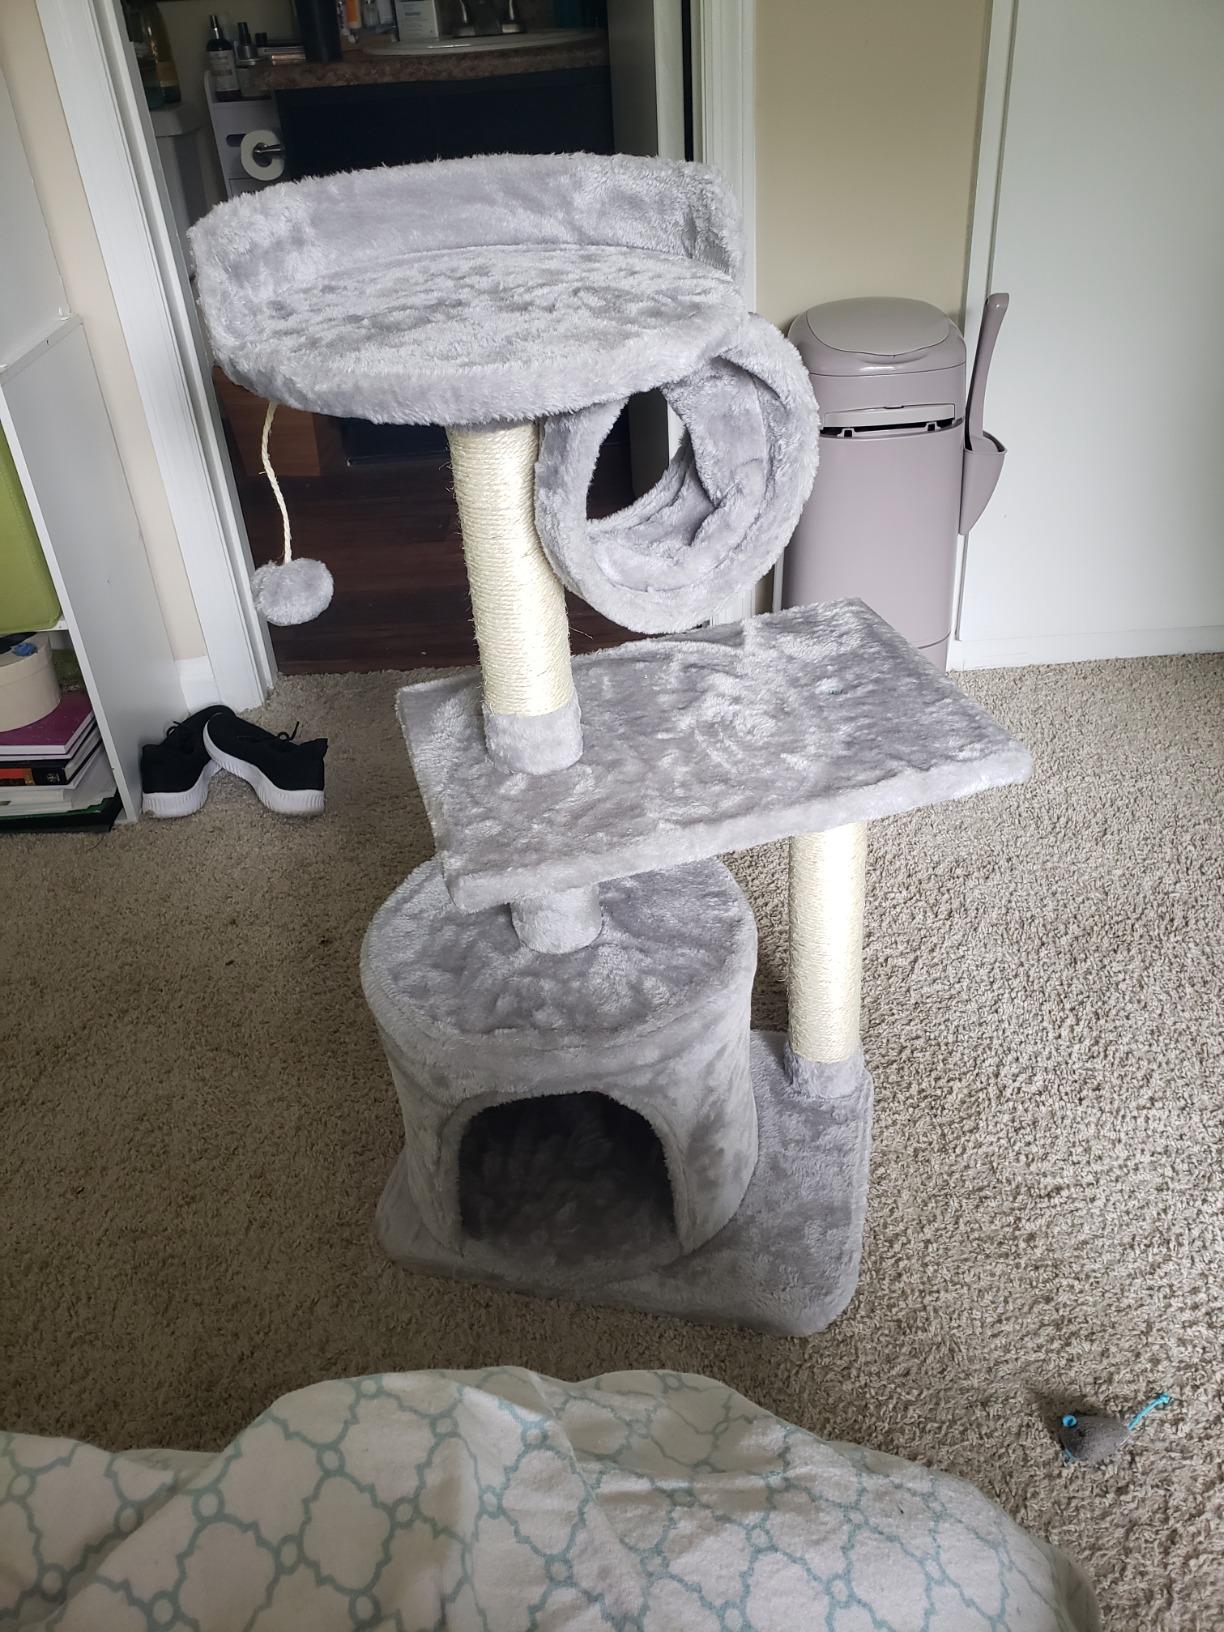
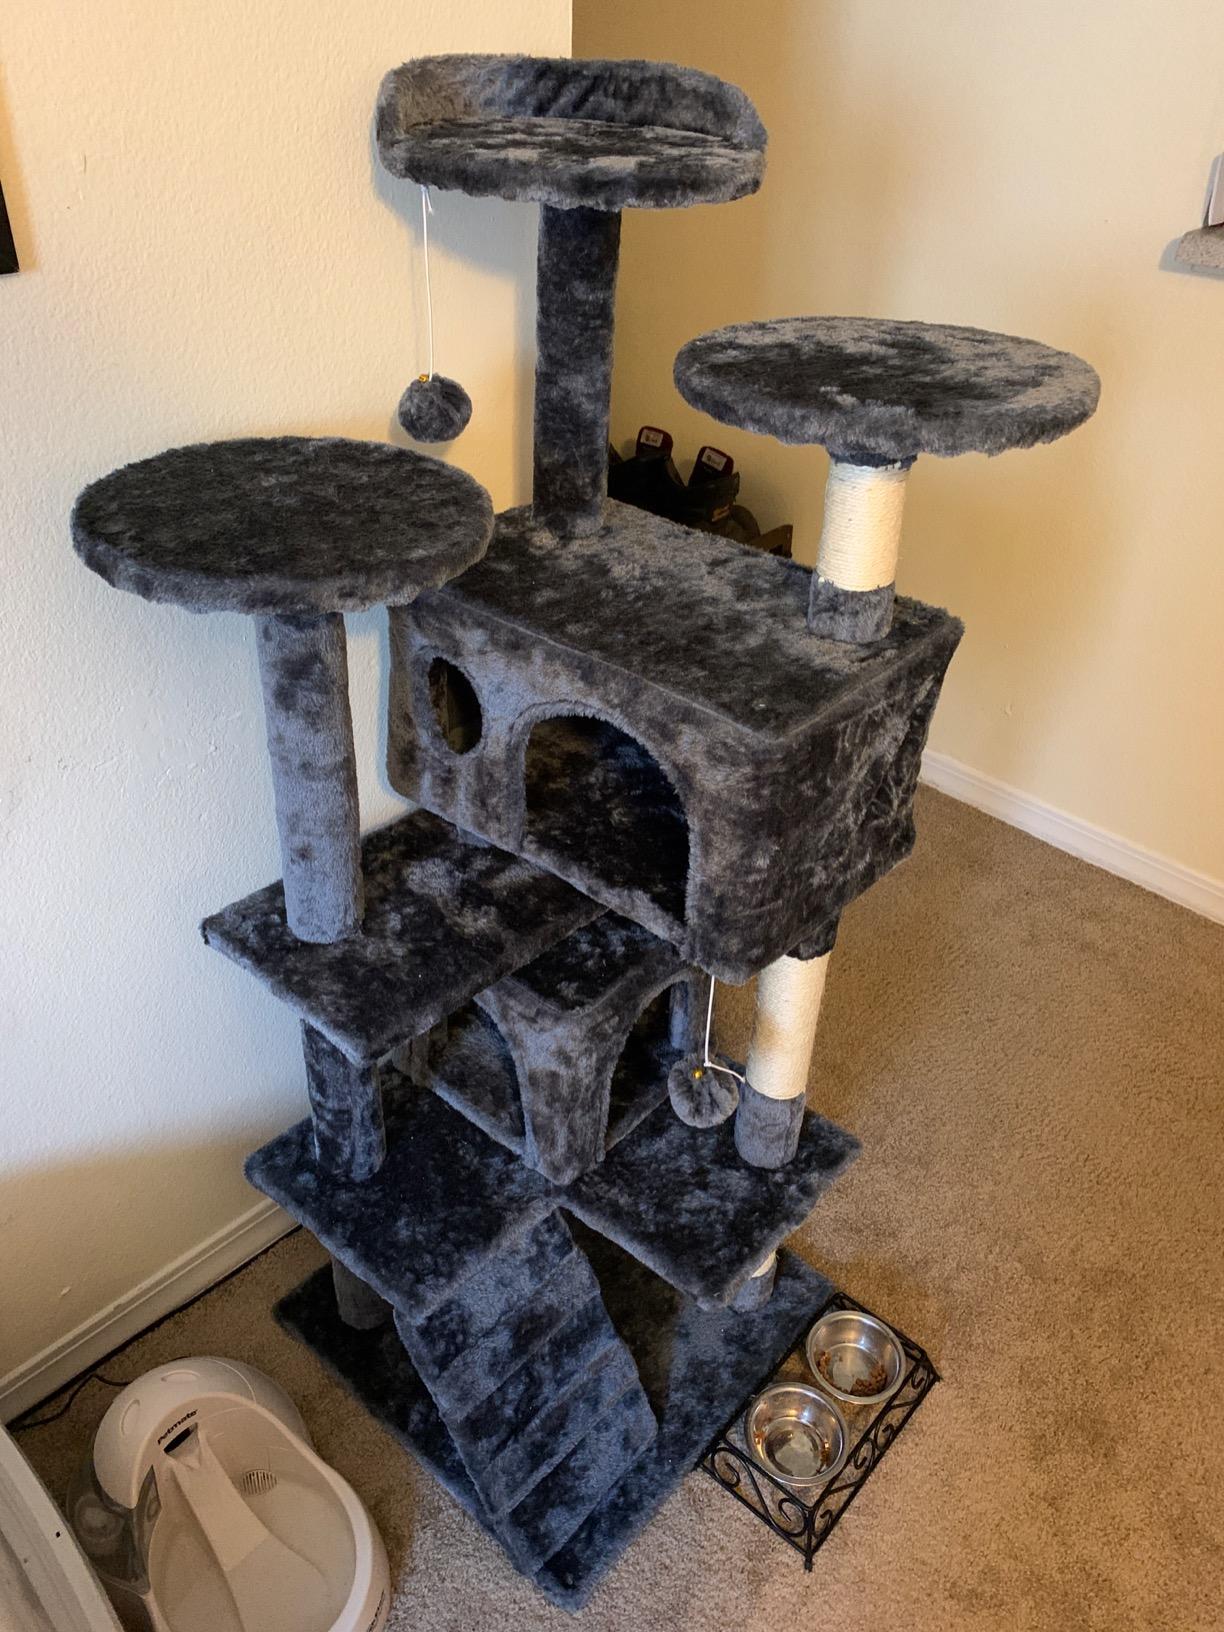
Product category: items_cat tree
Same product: no